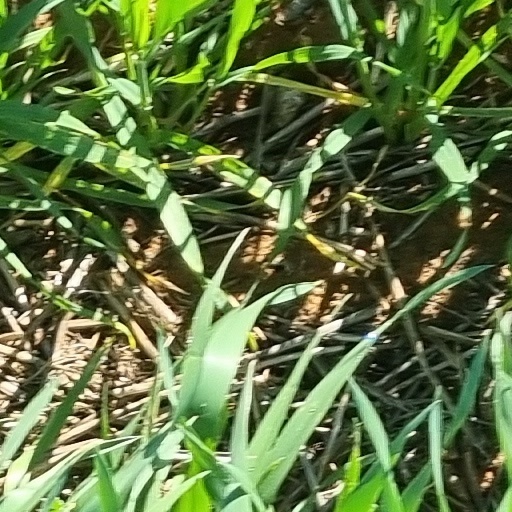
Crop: wheat